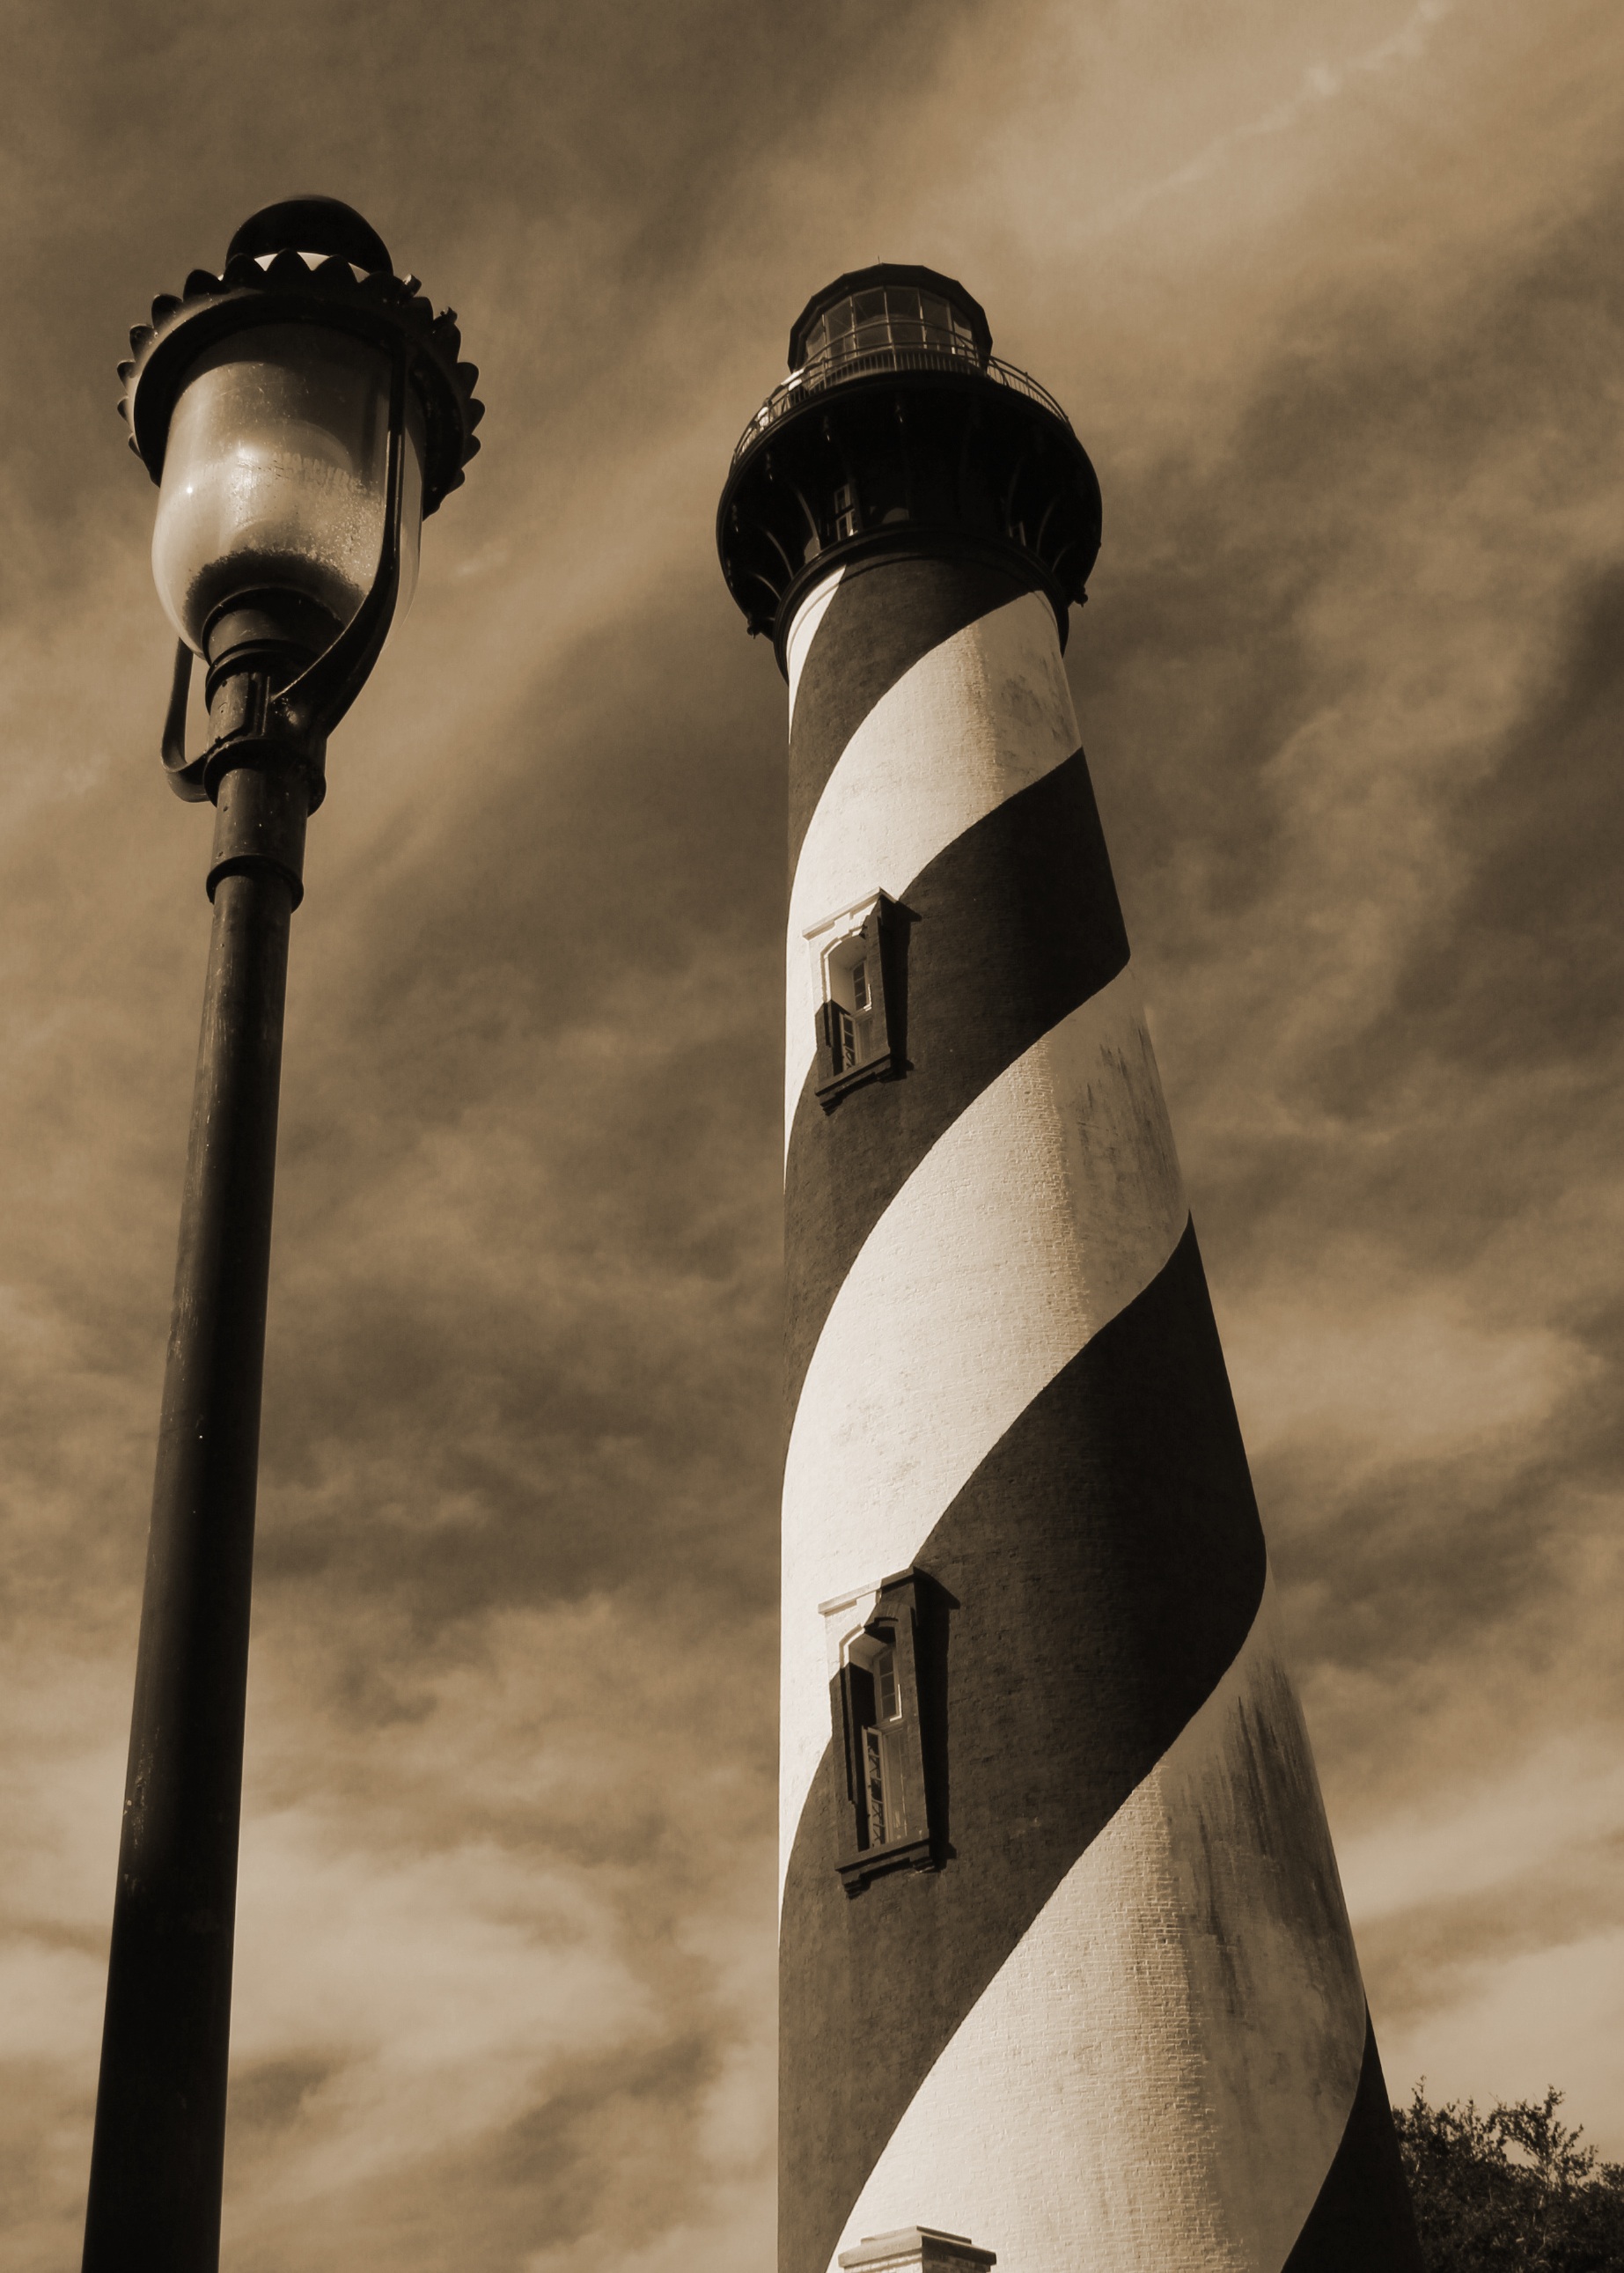
light, lighthouse, white, statue, tower, shadow, street light, black, monochrome, lighting, sculpture, sepia, temple, photograph, shape, florida, st augustine